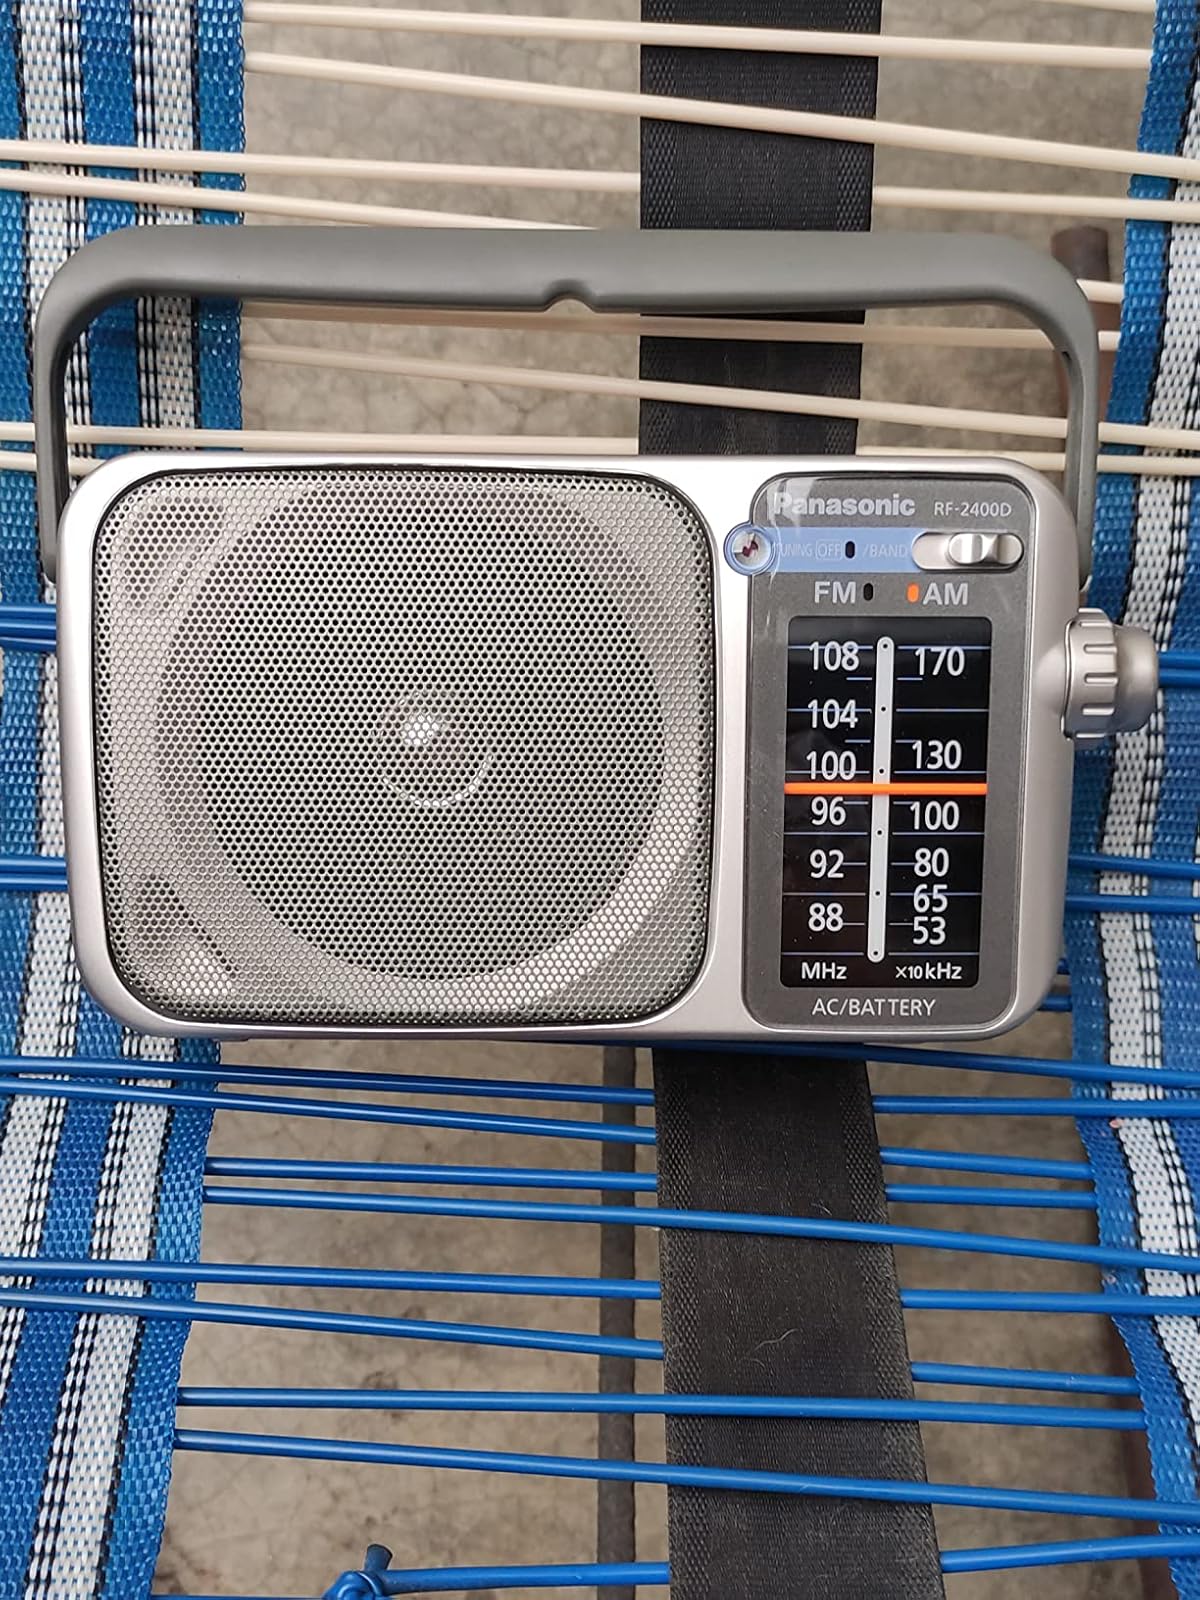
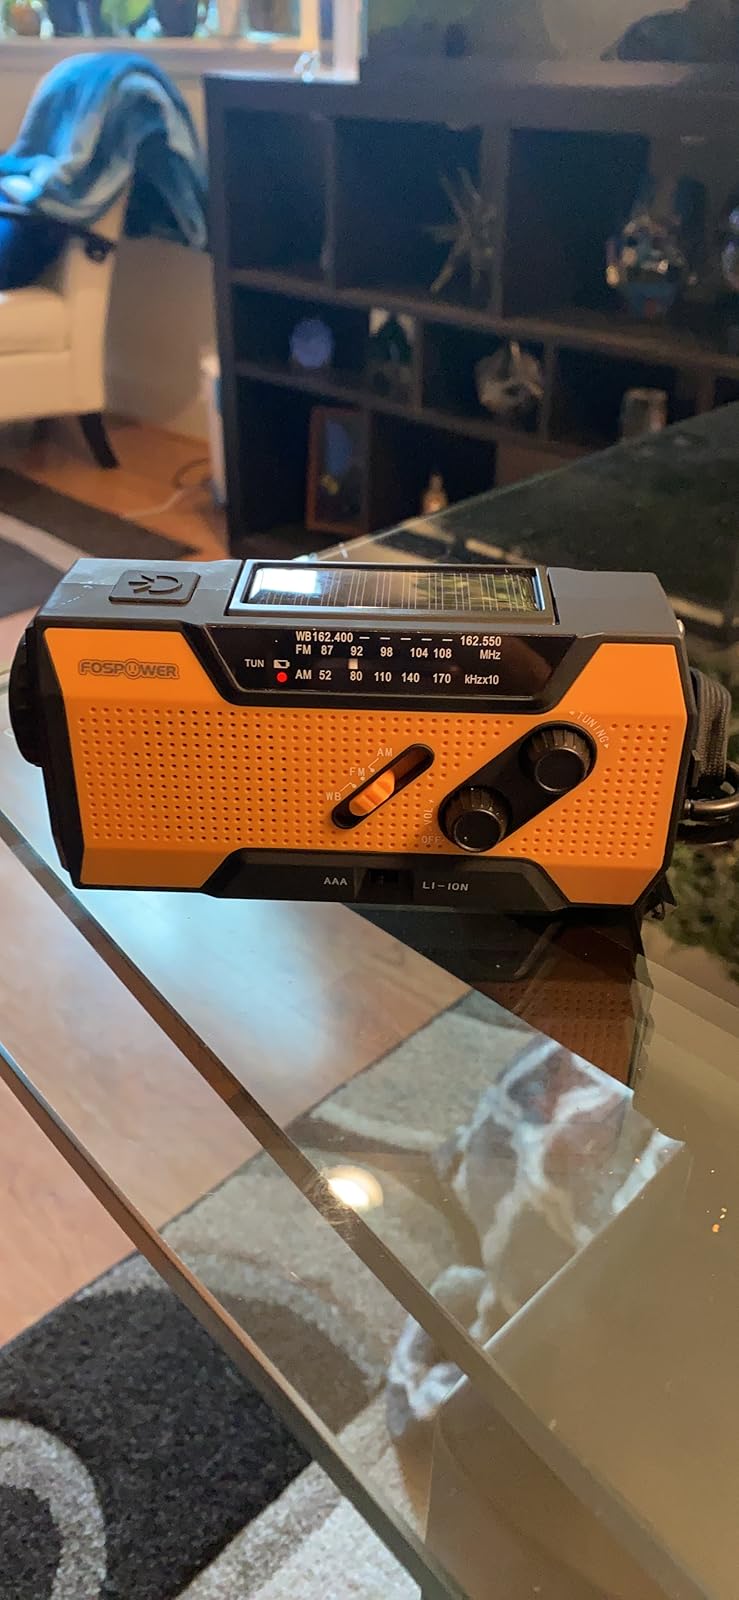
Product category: radio
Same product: no